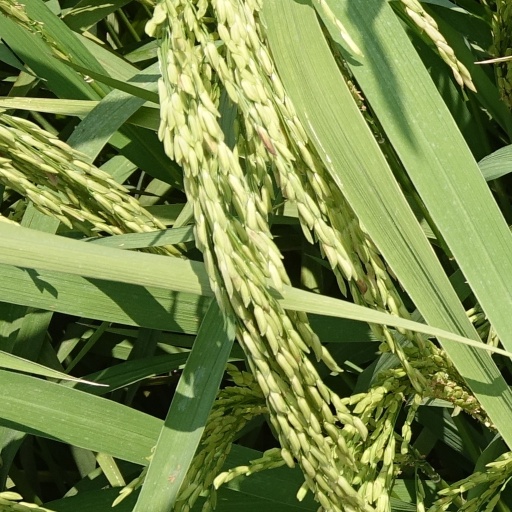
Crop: rice